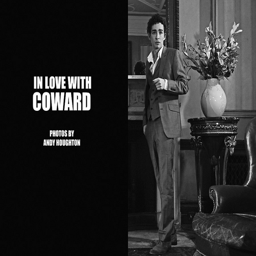
a photo of a man in the credits of a film
A man standing in a suit in black and white.
A man standing in a room next to a vase.
a man that is standing next to a vase with flowers
Black and white image of man in a suit next to a table with large vase other half of image is writing.